James Stephen (architect)

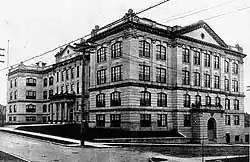
The Queen Anne High School,Seattle in Seattle, designed by Stephen and built in 1909

Simultaneously to his position as Seattle school architect, he continued in his private practice designing residential, religious, and commercial structures, including the original portion of the downtown Seattle YMCA building.